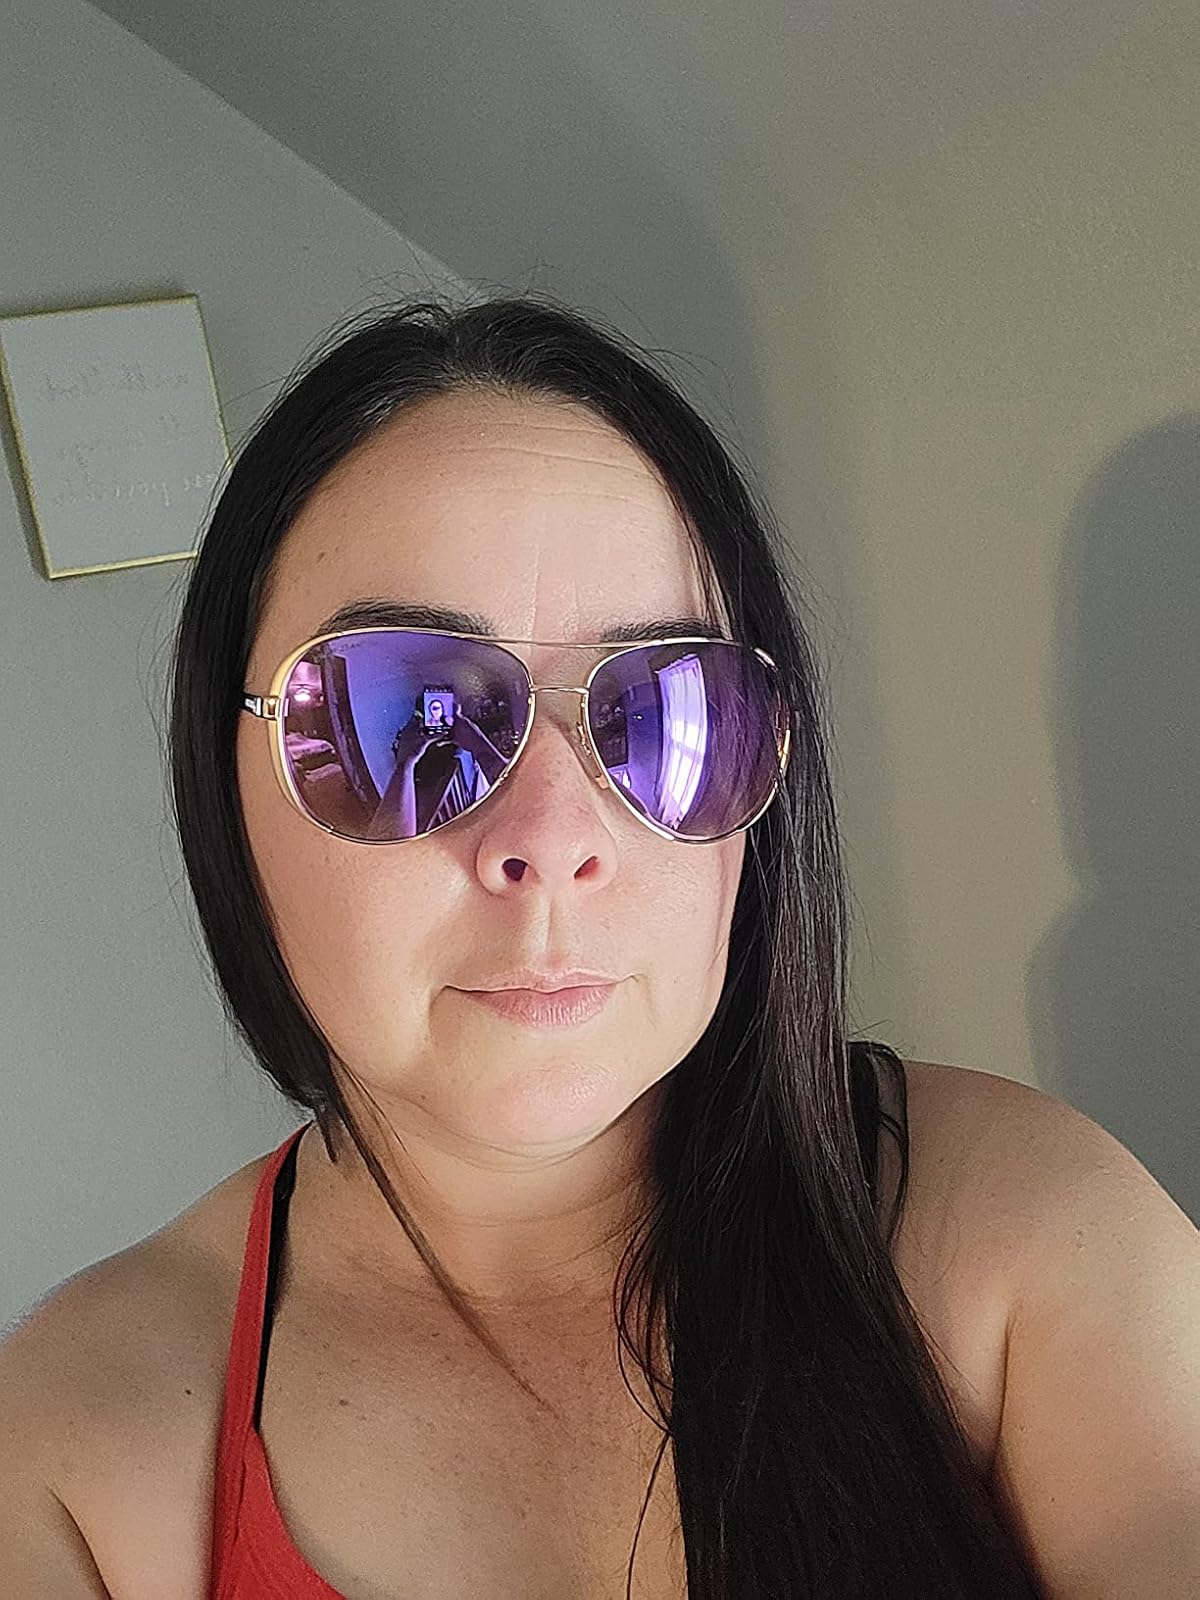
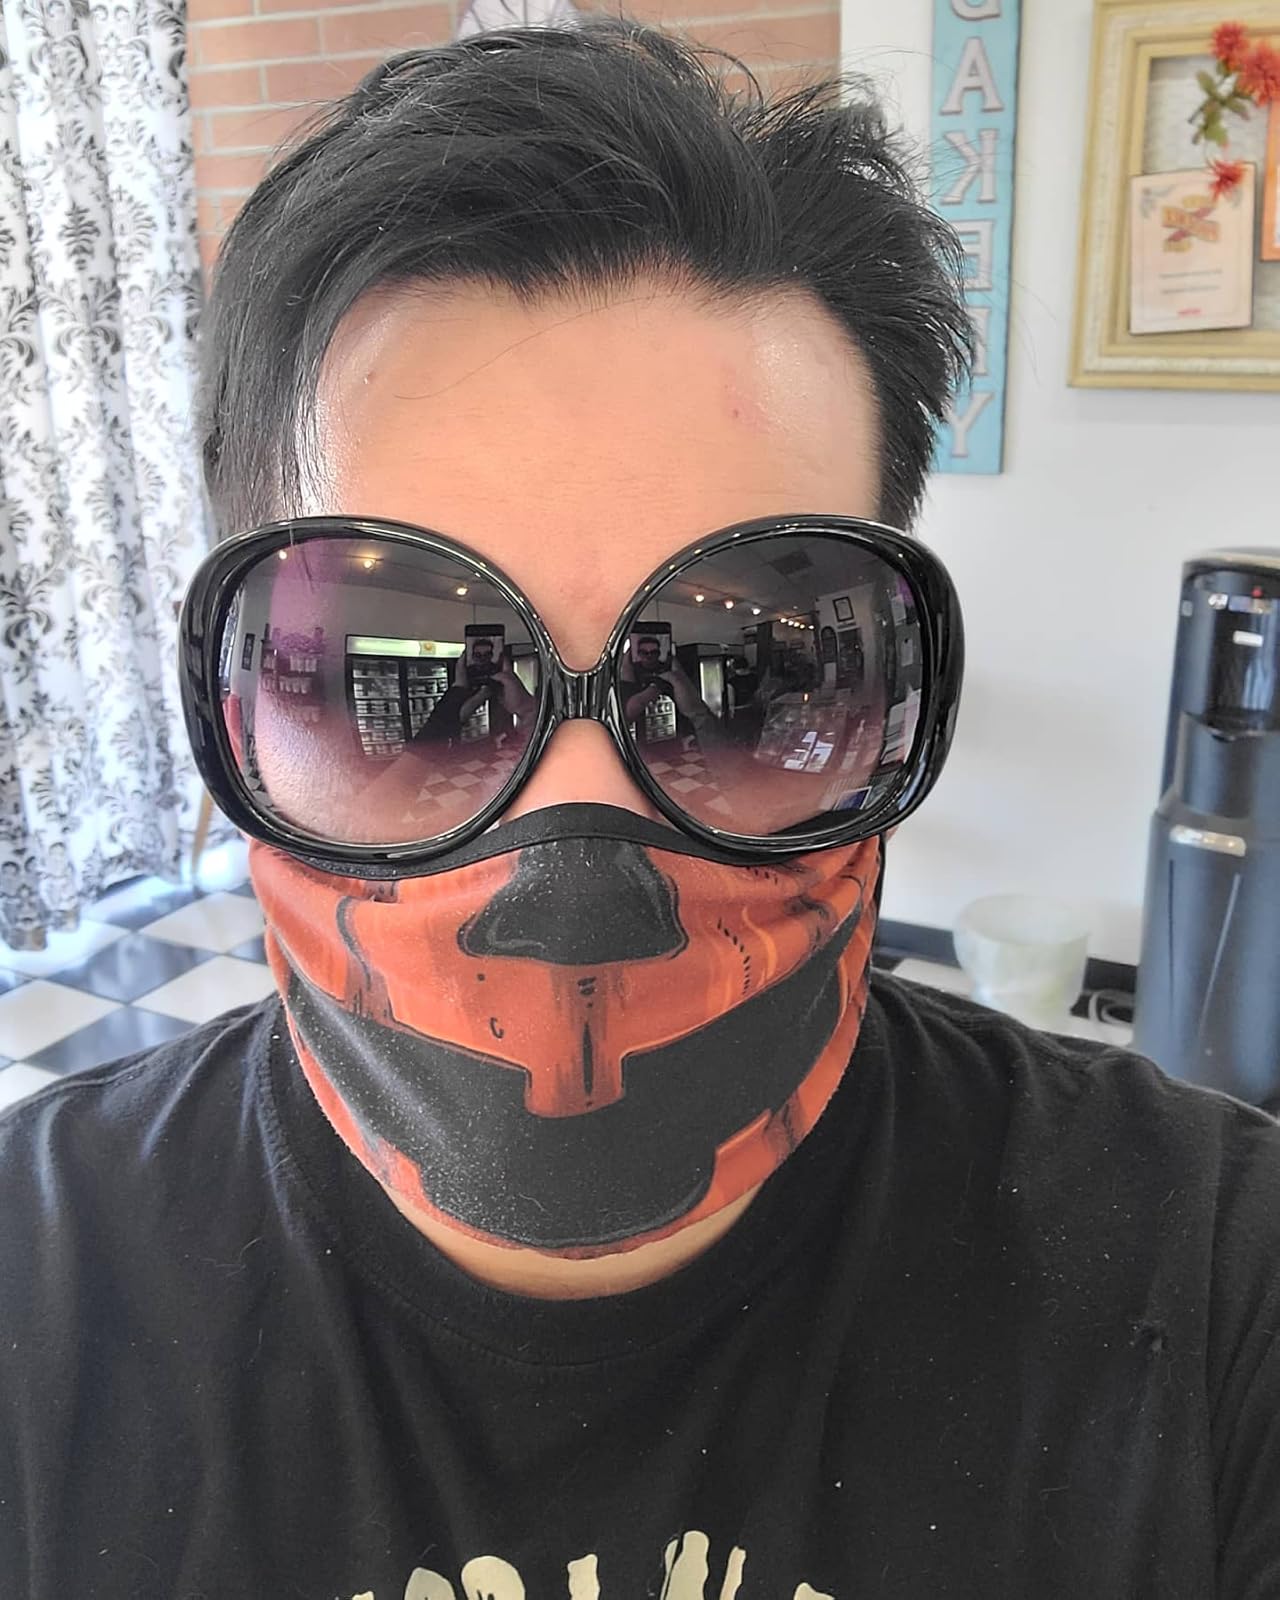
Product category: accessories_sunglasses
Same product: no